Maids Head Hotel

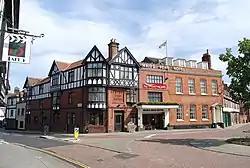

The Maids Head Hotel is an AA 4 star hotel in the English city of Norwich within the county of Norfolk in the United Kingdom. The hotel has been a Grade II* listed building since 26 February 1954.